Norwegian Council for Mental Health

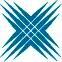
Logo.

The Norwegian Council for Mental Health is a humanitarian organisation in Norway.